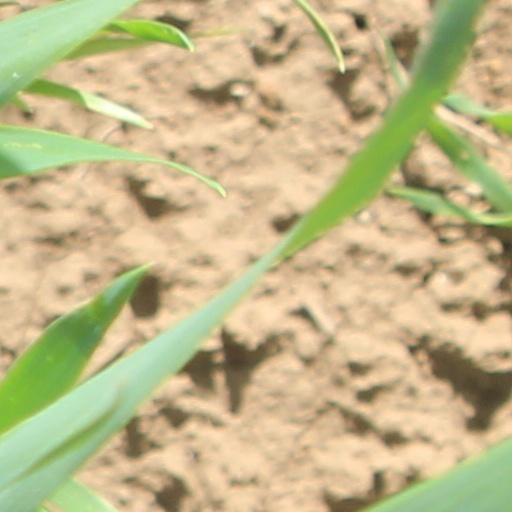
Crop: wheat